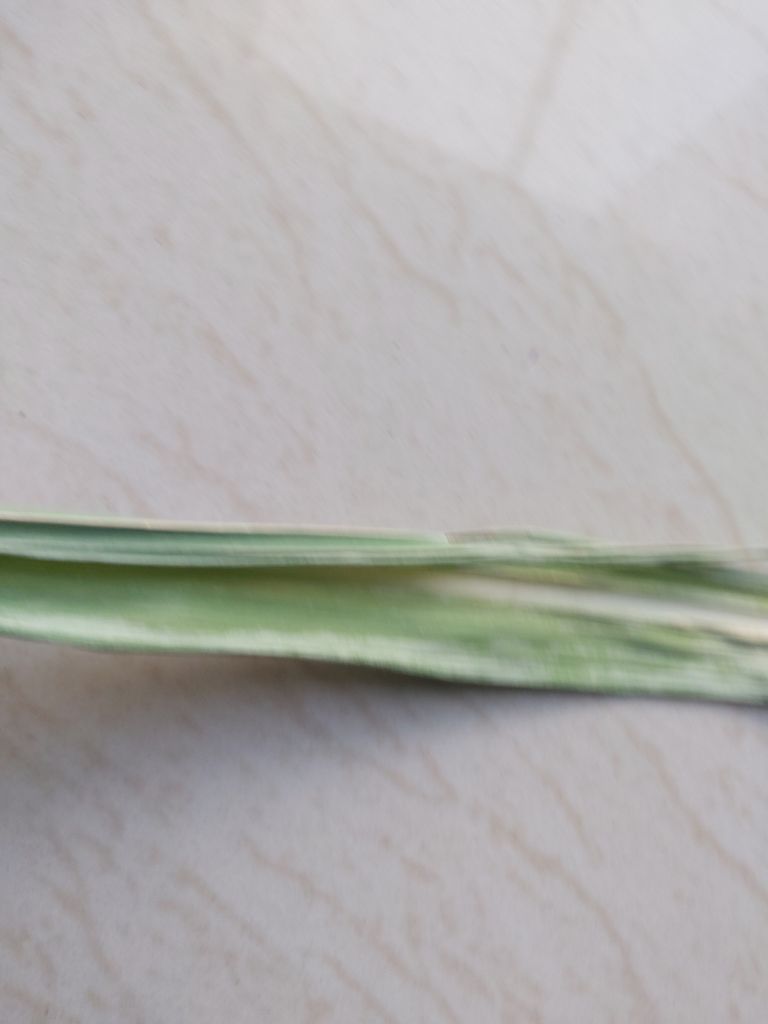
Label: Smut